Pennsylvania Railroad class E6

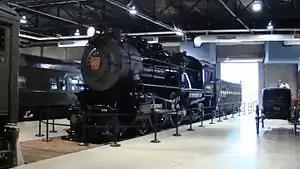
PRR 460 at the Railroad Museum of Pennsylvania

Pioneering aviator Charles Lindbergh returned to the United States on June 11, 1927, after his successful solo transatlantic flight from New York City to Paris; he was greeted by President Calvin Coolidge at Washington, D.C. and awarded the Distinguished Flying Cross. There was intense competition between several newsreel companies to be the first to get footage of the ceremony back to New York to show in the Broadway theaters. Several companies chartered aircraft, but the International News Reel Corporation instead chartered a special train from the Pennsylvania Railroad, repeating what it had done for President Coolidge's inauguration.